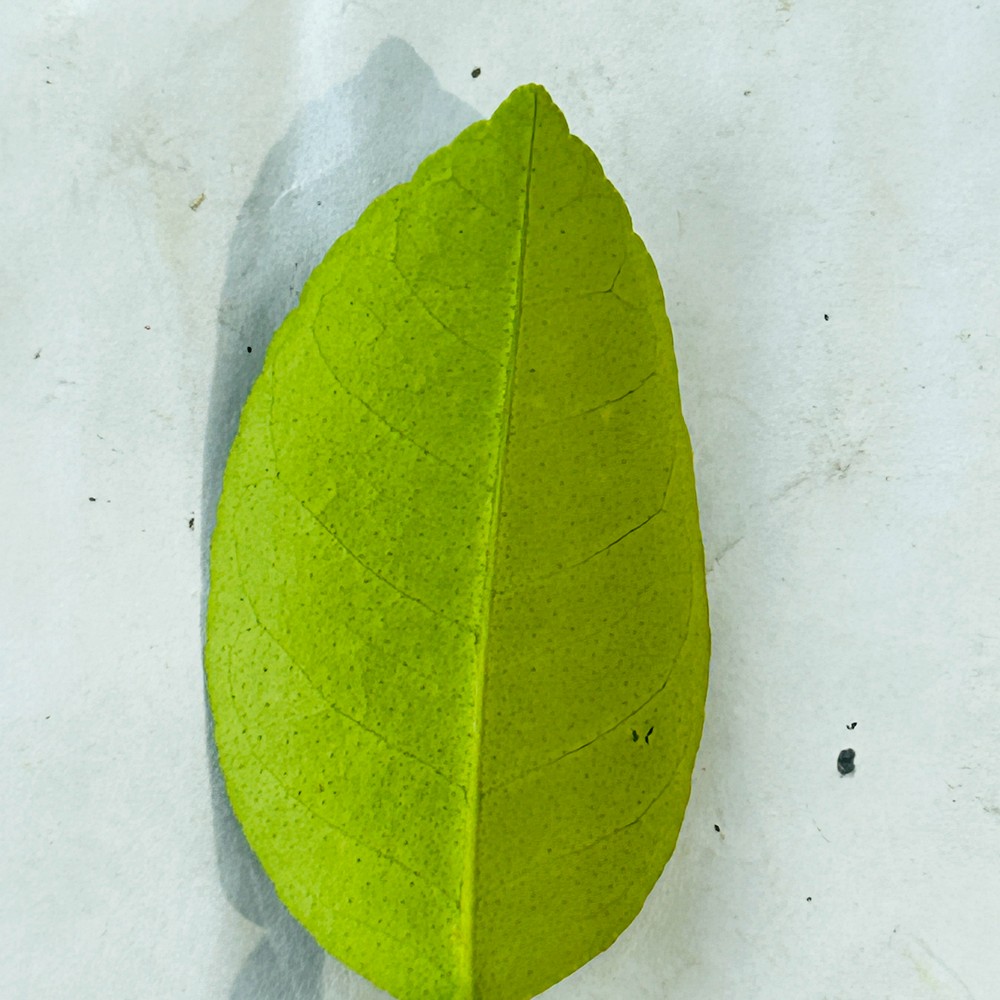
Label: Healthy Leaf